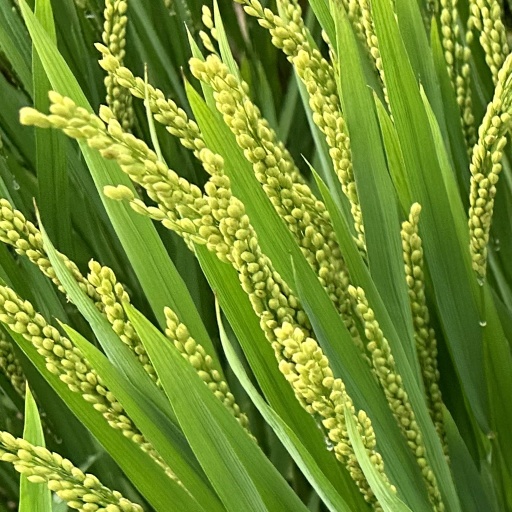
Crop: rice